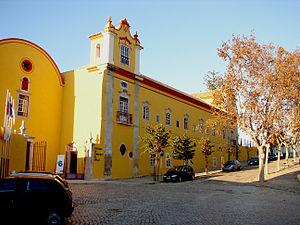
L'Algarve est une région administrative située au sud du Portugal continental. La ville de Faro en est la capitale administrative ; ses habitants sont appelés Algarviens. Il s'agit d'une des régions touristiques estivales les plus importantes du Portugal et d'Europe, grâce à ses plages et son patrimoine historique.